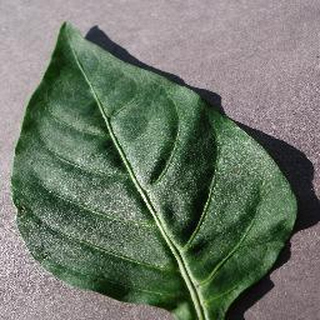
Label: healthy_bell_pepper